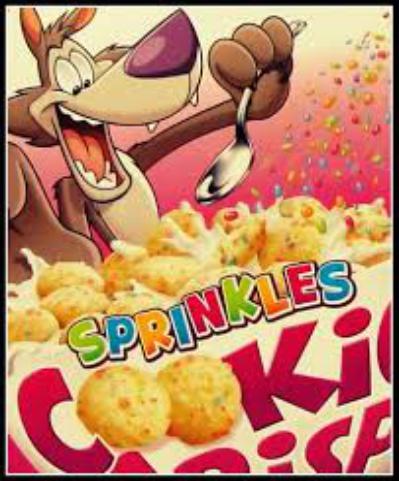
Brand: cookie crisp sprinkles
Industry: Food